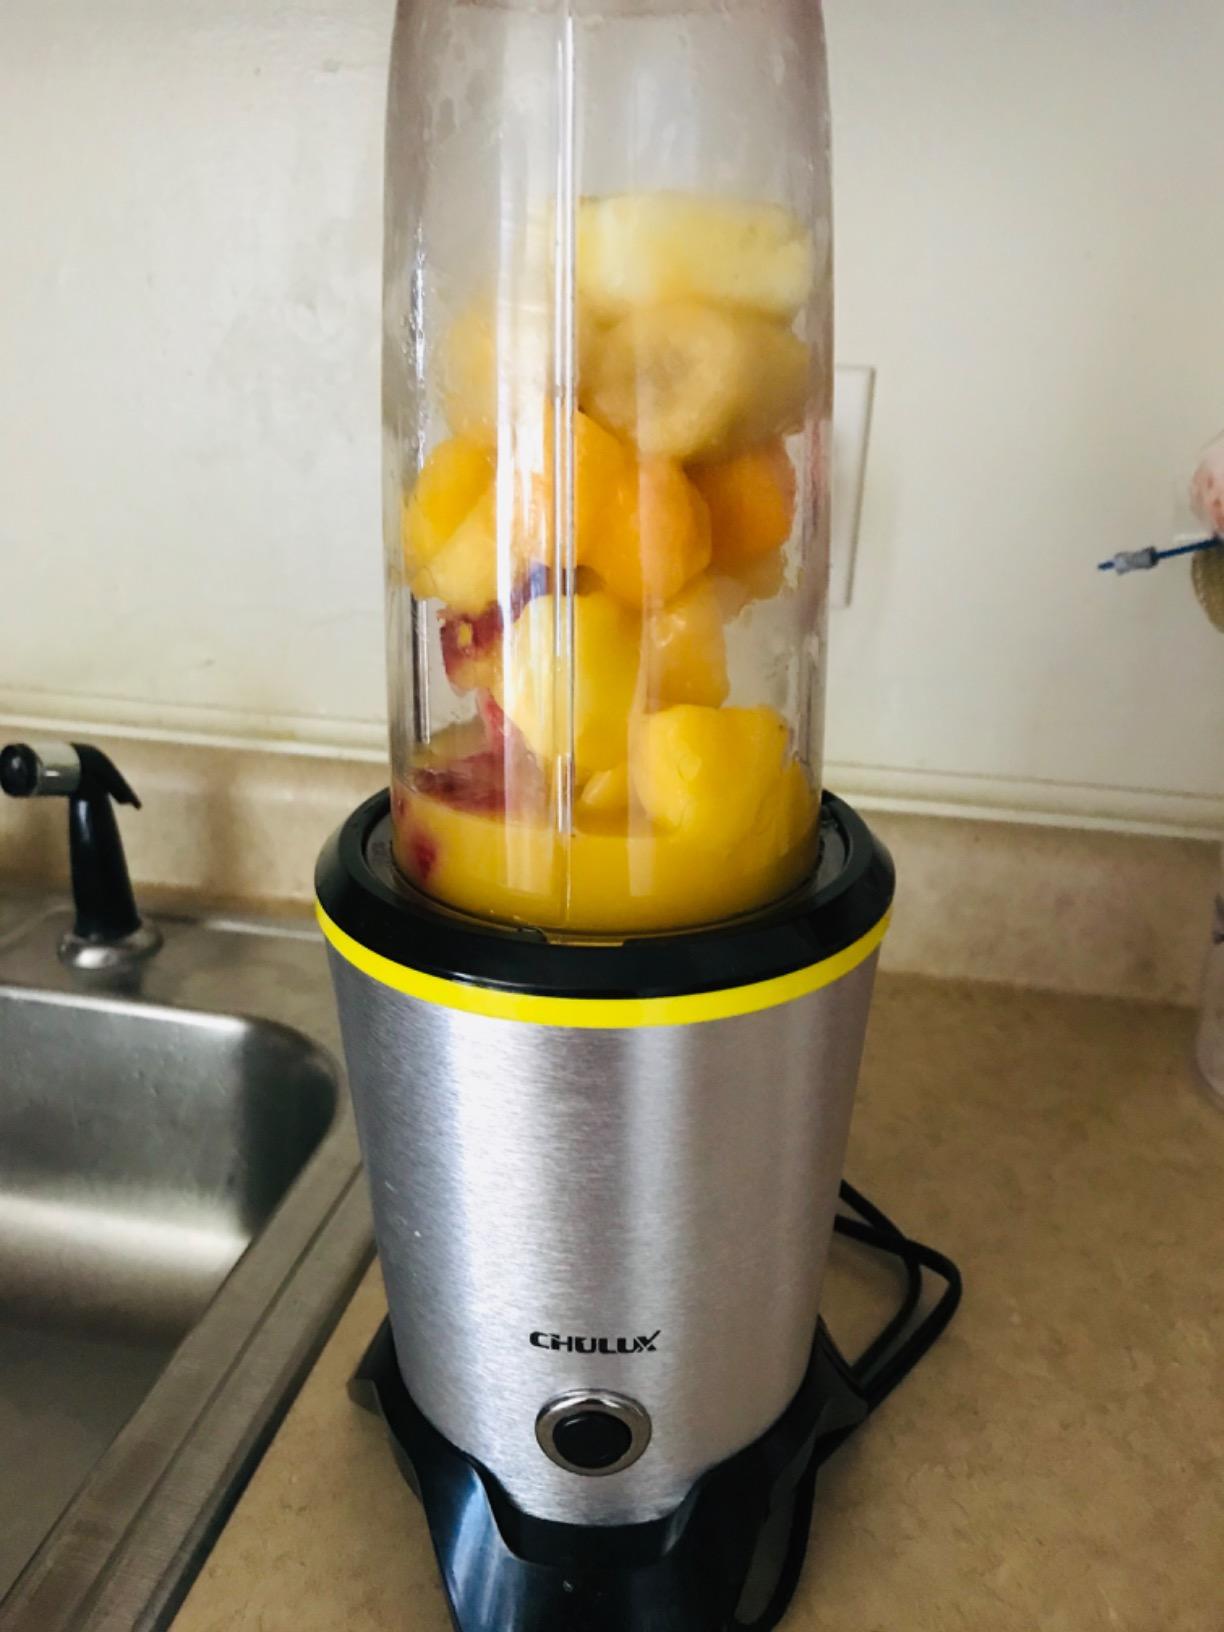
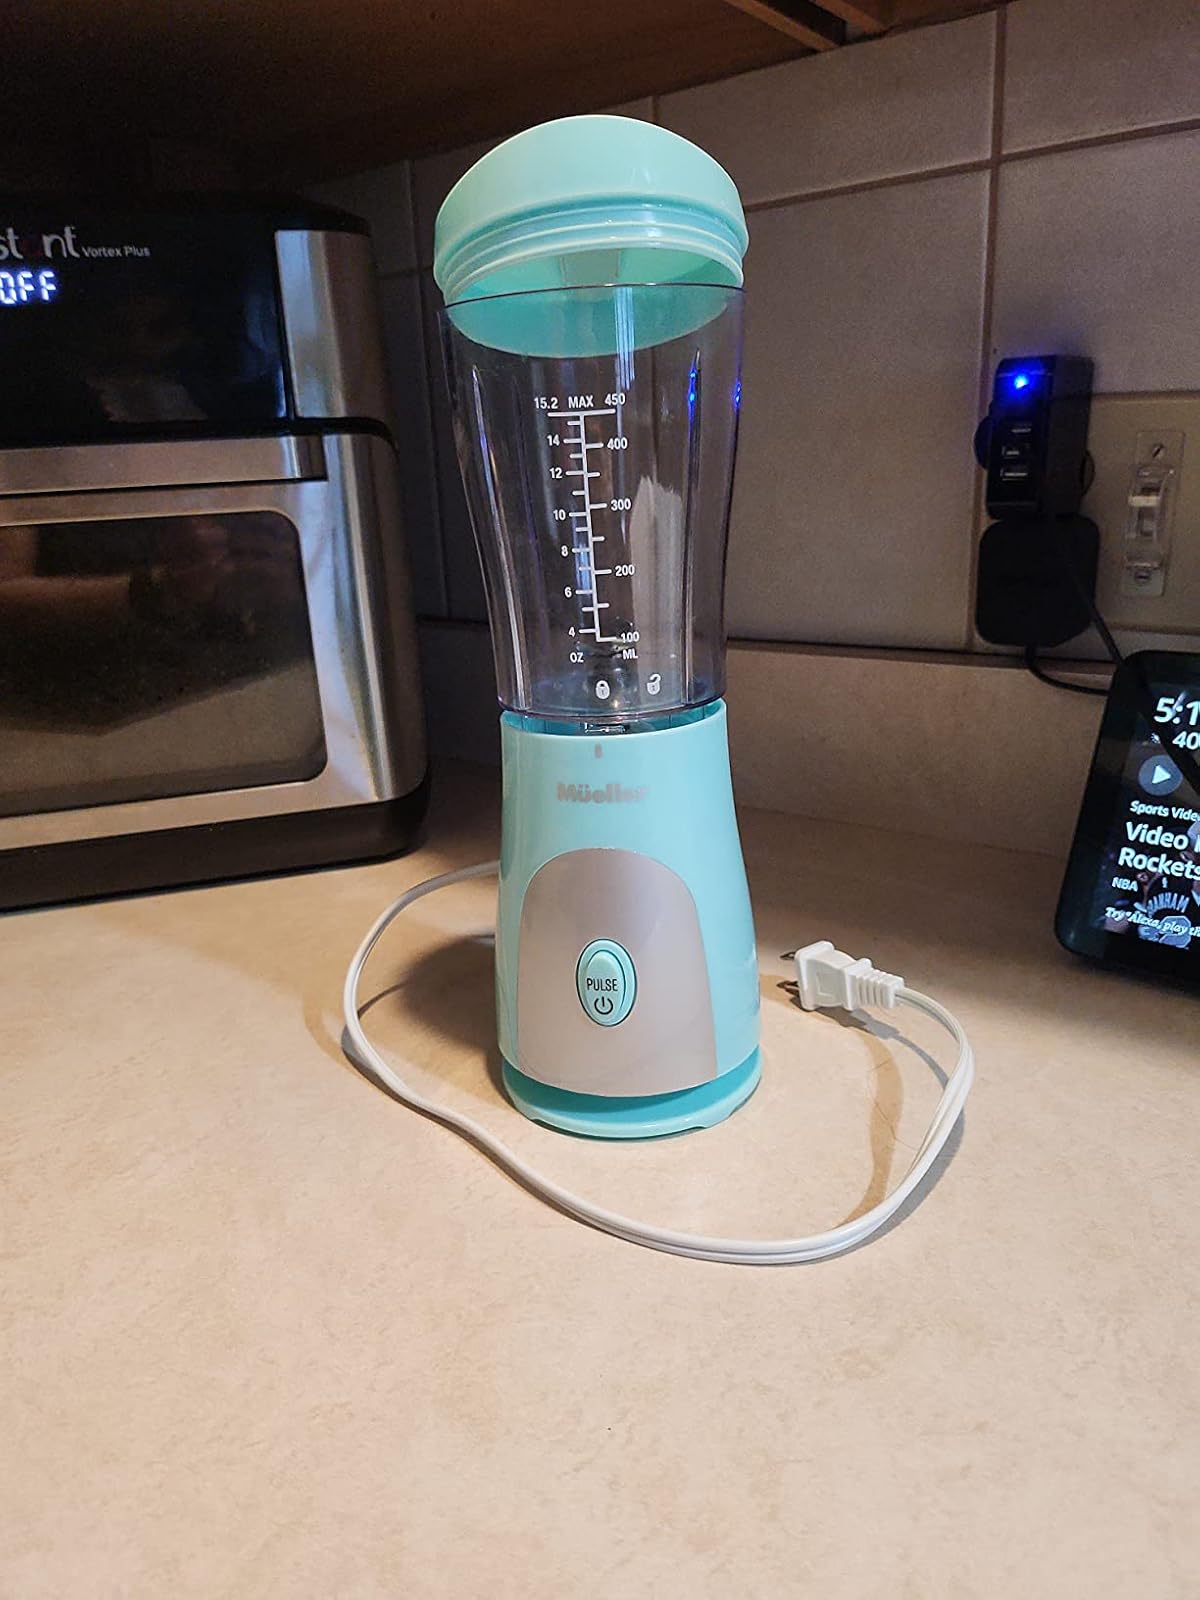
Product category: items_blender
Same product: no